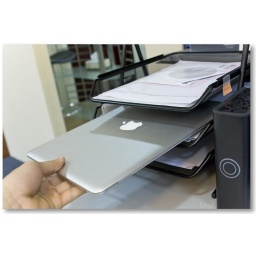
MacBook Air in my office paper tray